Barometer

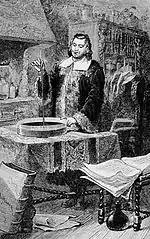
Torricelli's mercury in glass tube experiment

Evangelista Torricelli, who was Galileo's amanuensis for the last three months of his life, interpreted the results of the experiments in a novel way. He proposed that the weight of the atmosphere, not an attracting force of the vacuum, held the water in the tube. In a letter to Michelangelo Ricci in 1644 concerning the experiments, he wrote: